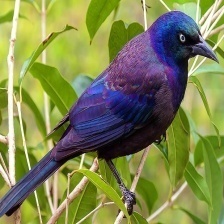
Species: COMMON GRACKLE
Scientific name: QUISCALUS QUISCULA